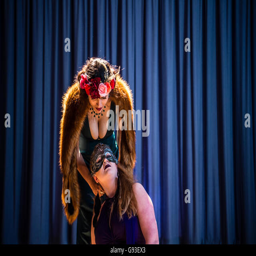
theatre and drama studies students performing in a production of play .